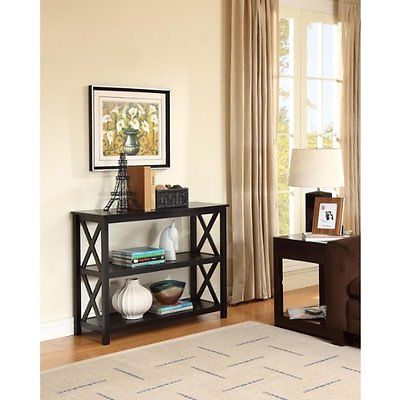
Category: table